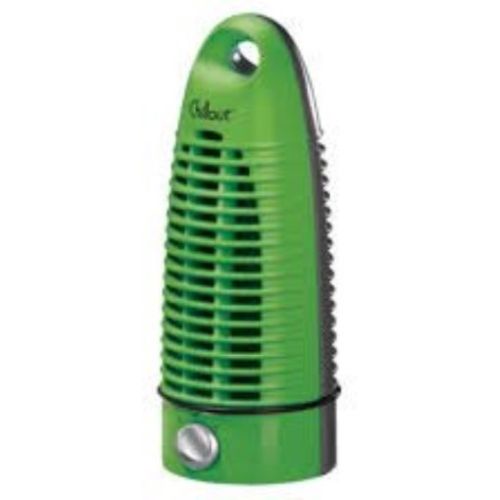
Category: fan